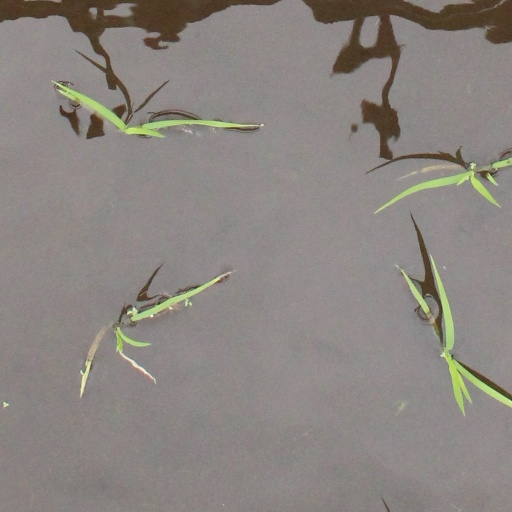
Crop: rice